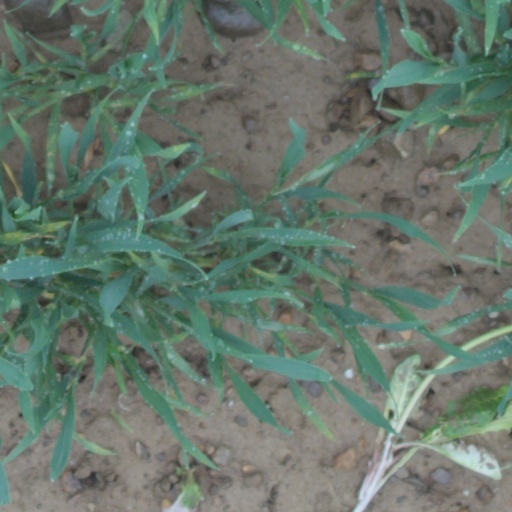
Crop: wheat